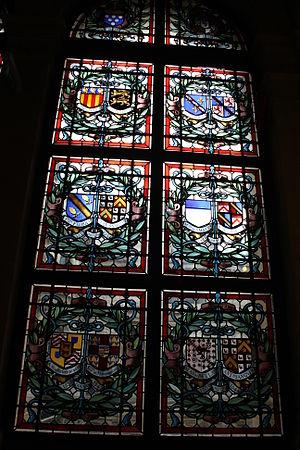
Michel-Antoine de Saluces, né le 26 mars 1495 à Saluces et mort le 18 octobre 1528 à Aversa, est un homme de guerre piémontais au service du roi de France. Il succède à son père comme marquis de Saluces de 1504 à 1528 et exerce plusieurs gouvernements provinciaux en France et en Italie au nom du roi François Iᵉʳ et reçoit l'Ordre de Saint-Michel avant 1527.
Louis de Joyeuse, mort le 4 mars 1498 au château de Saint-Lambert en Rethélois, fut comte de Chartres, seigneur de Bothéon, Bansac, Saint-Geniez, Rochefort, La Roche-sur-Yon et Champigny. Il fonda la branche des Joyeuse, comtes de Grandpré.